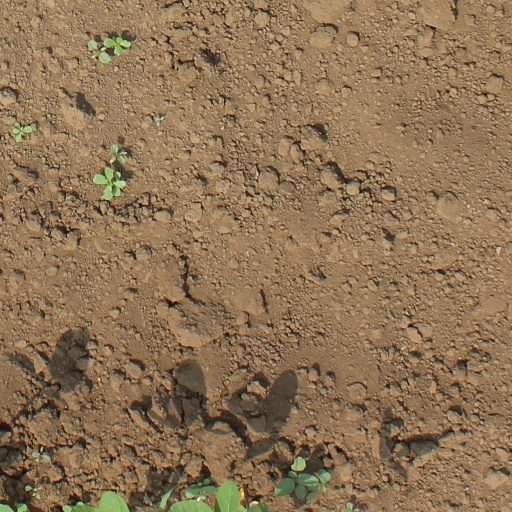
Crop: soybean